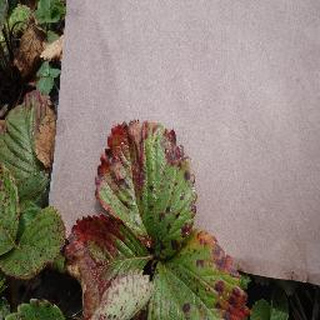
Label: strawberry_leaf_scorch